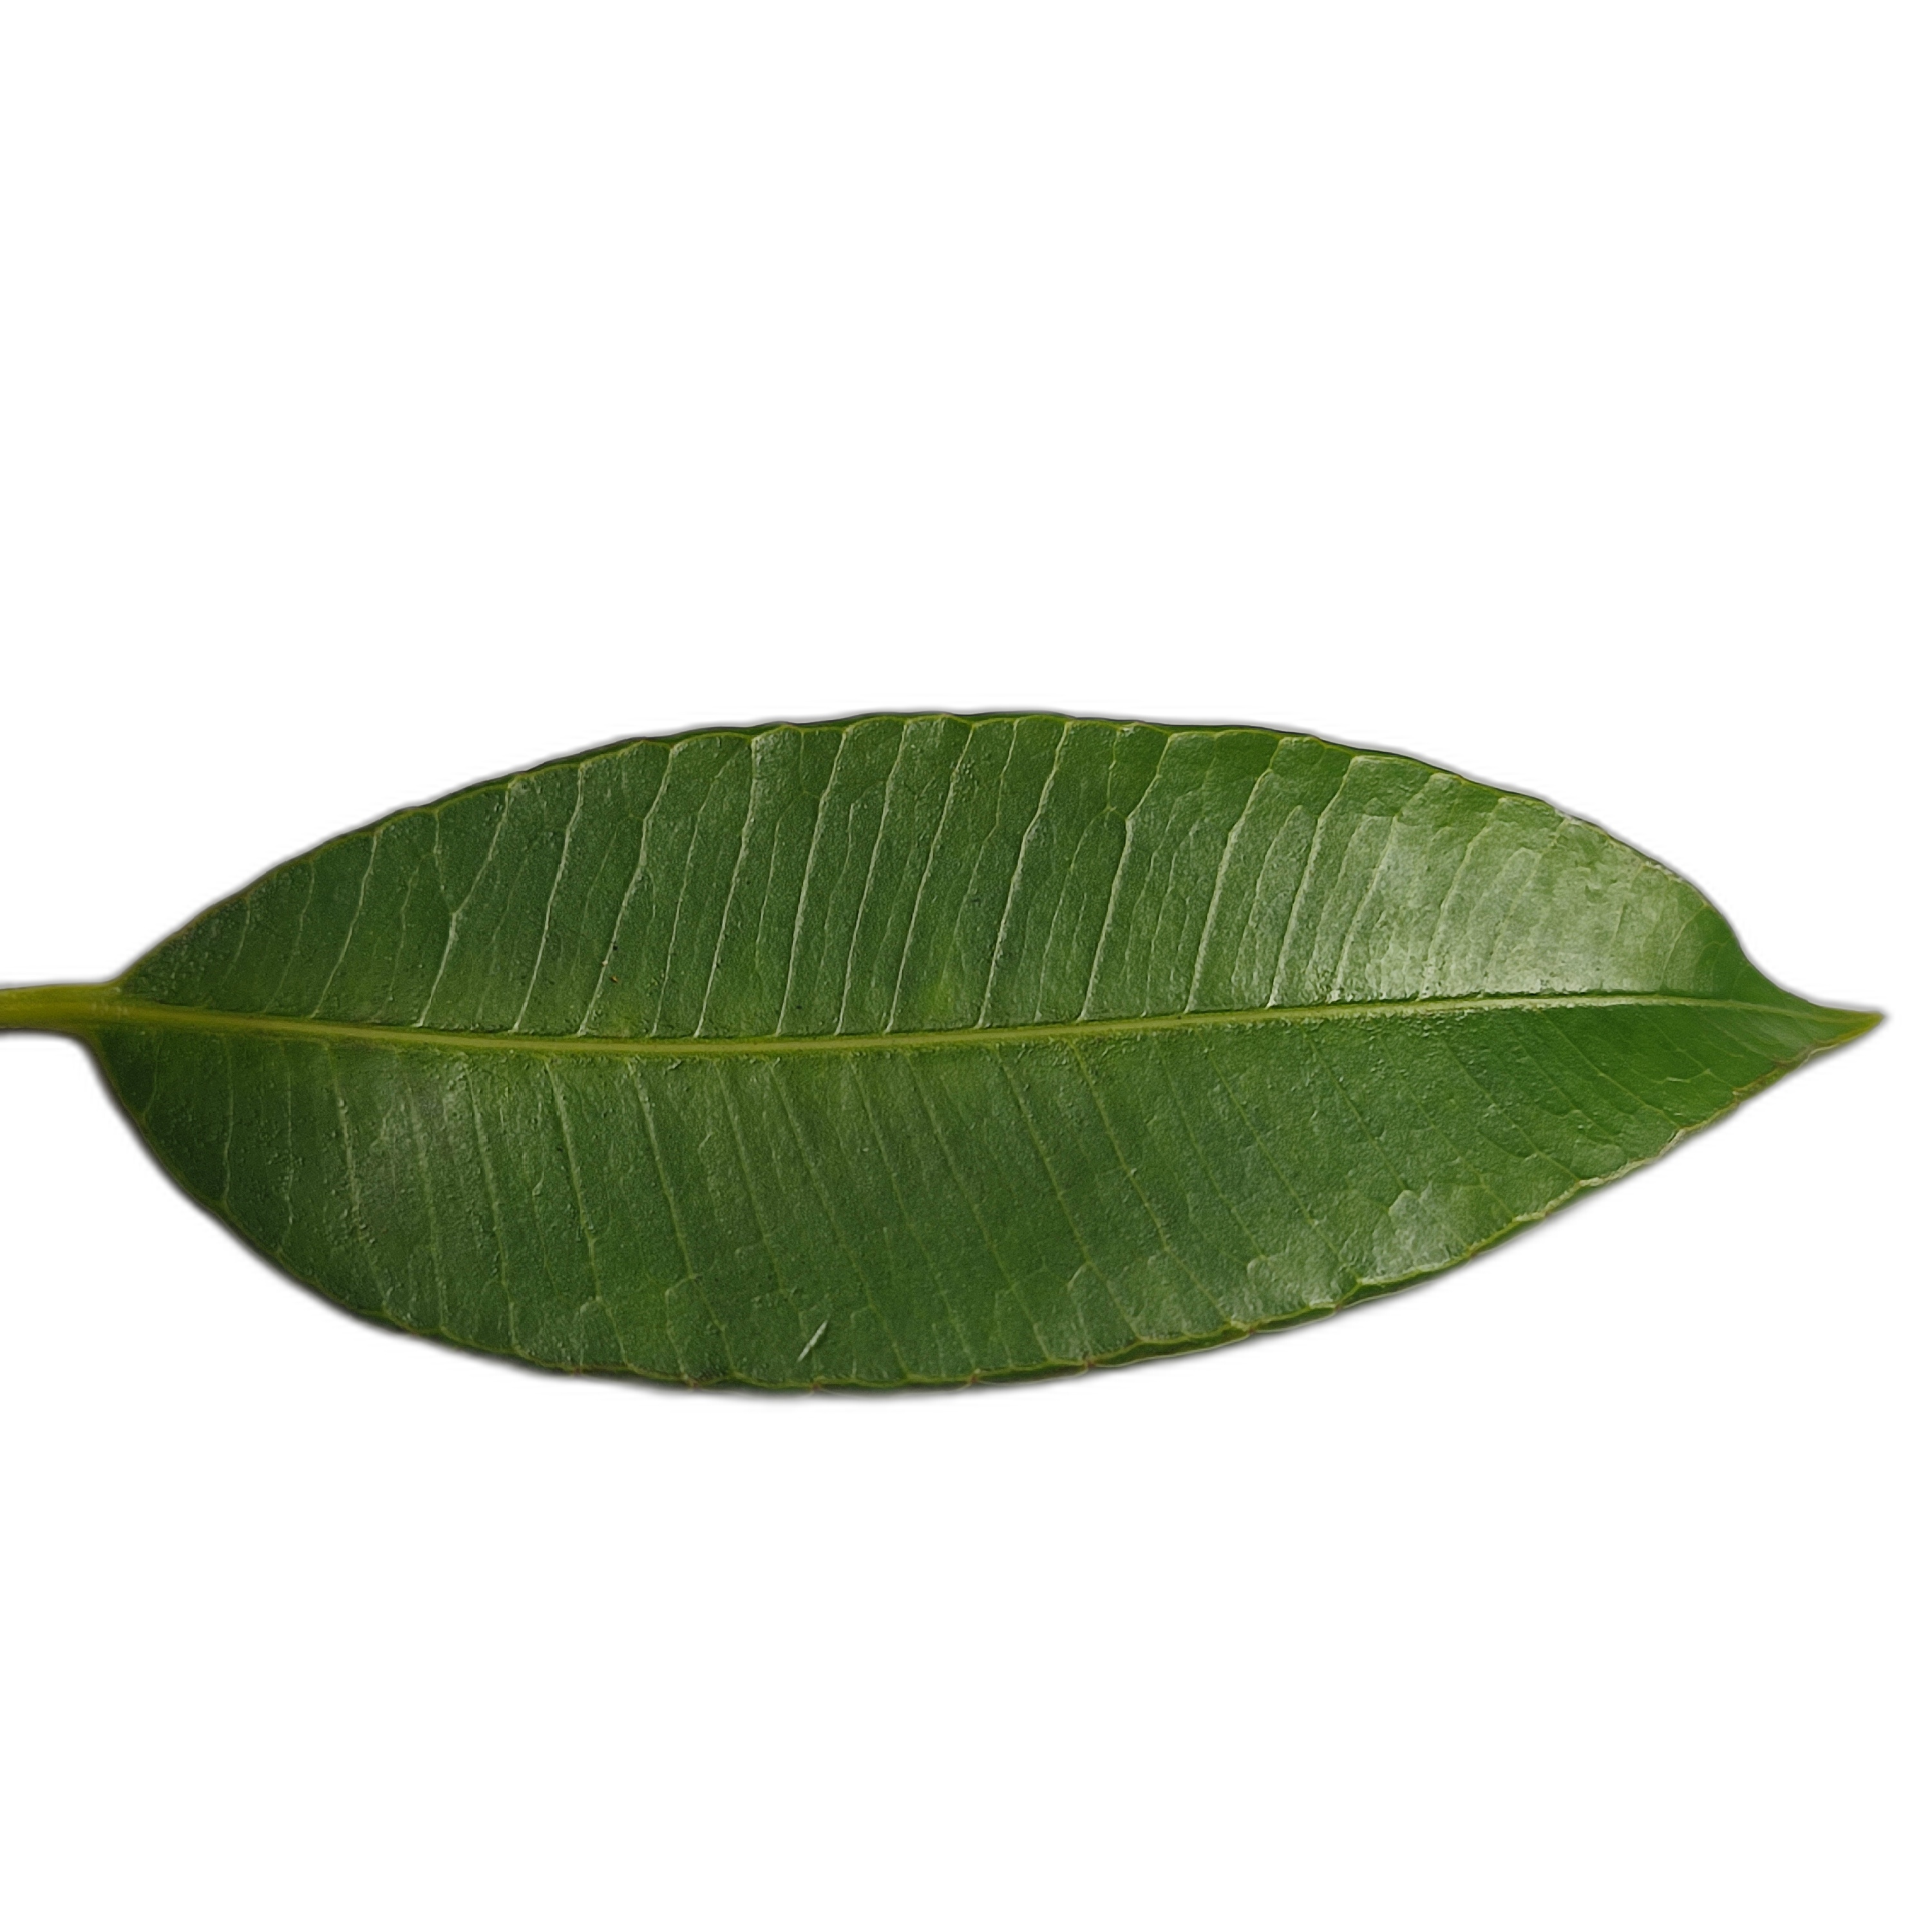
Label: healthy